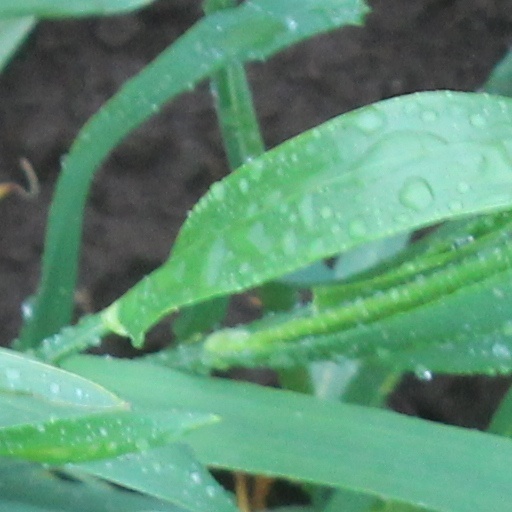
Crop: wheat